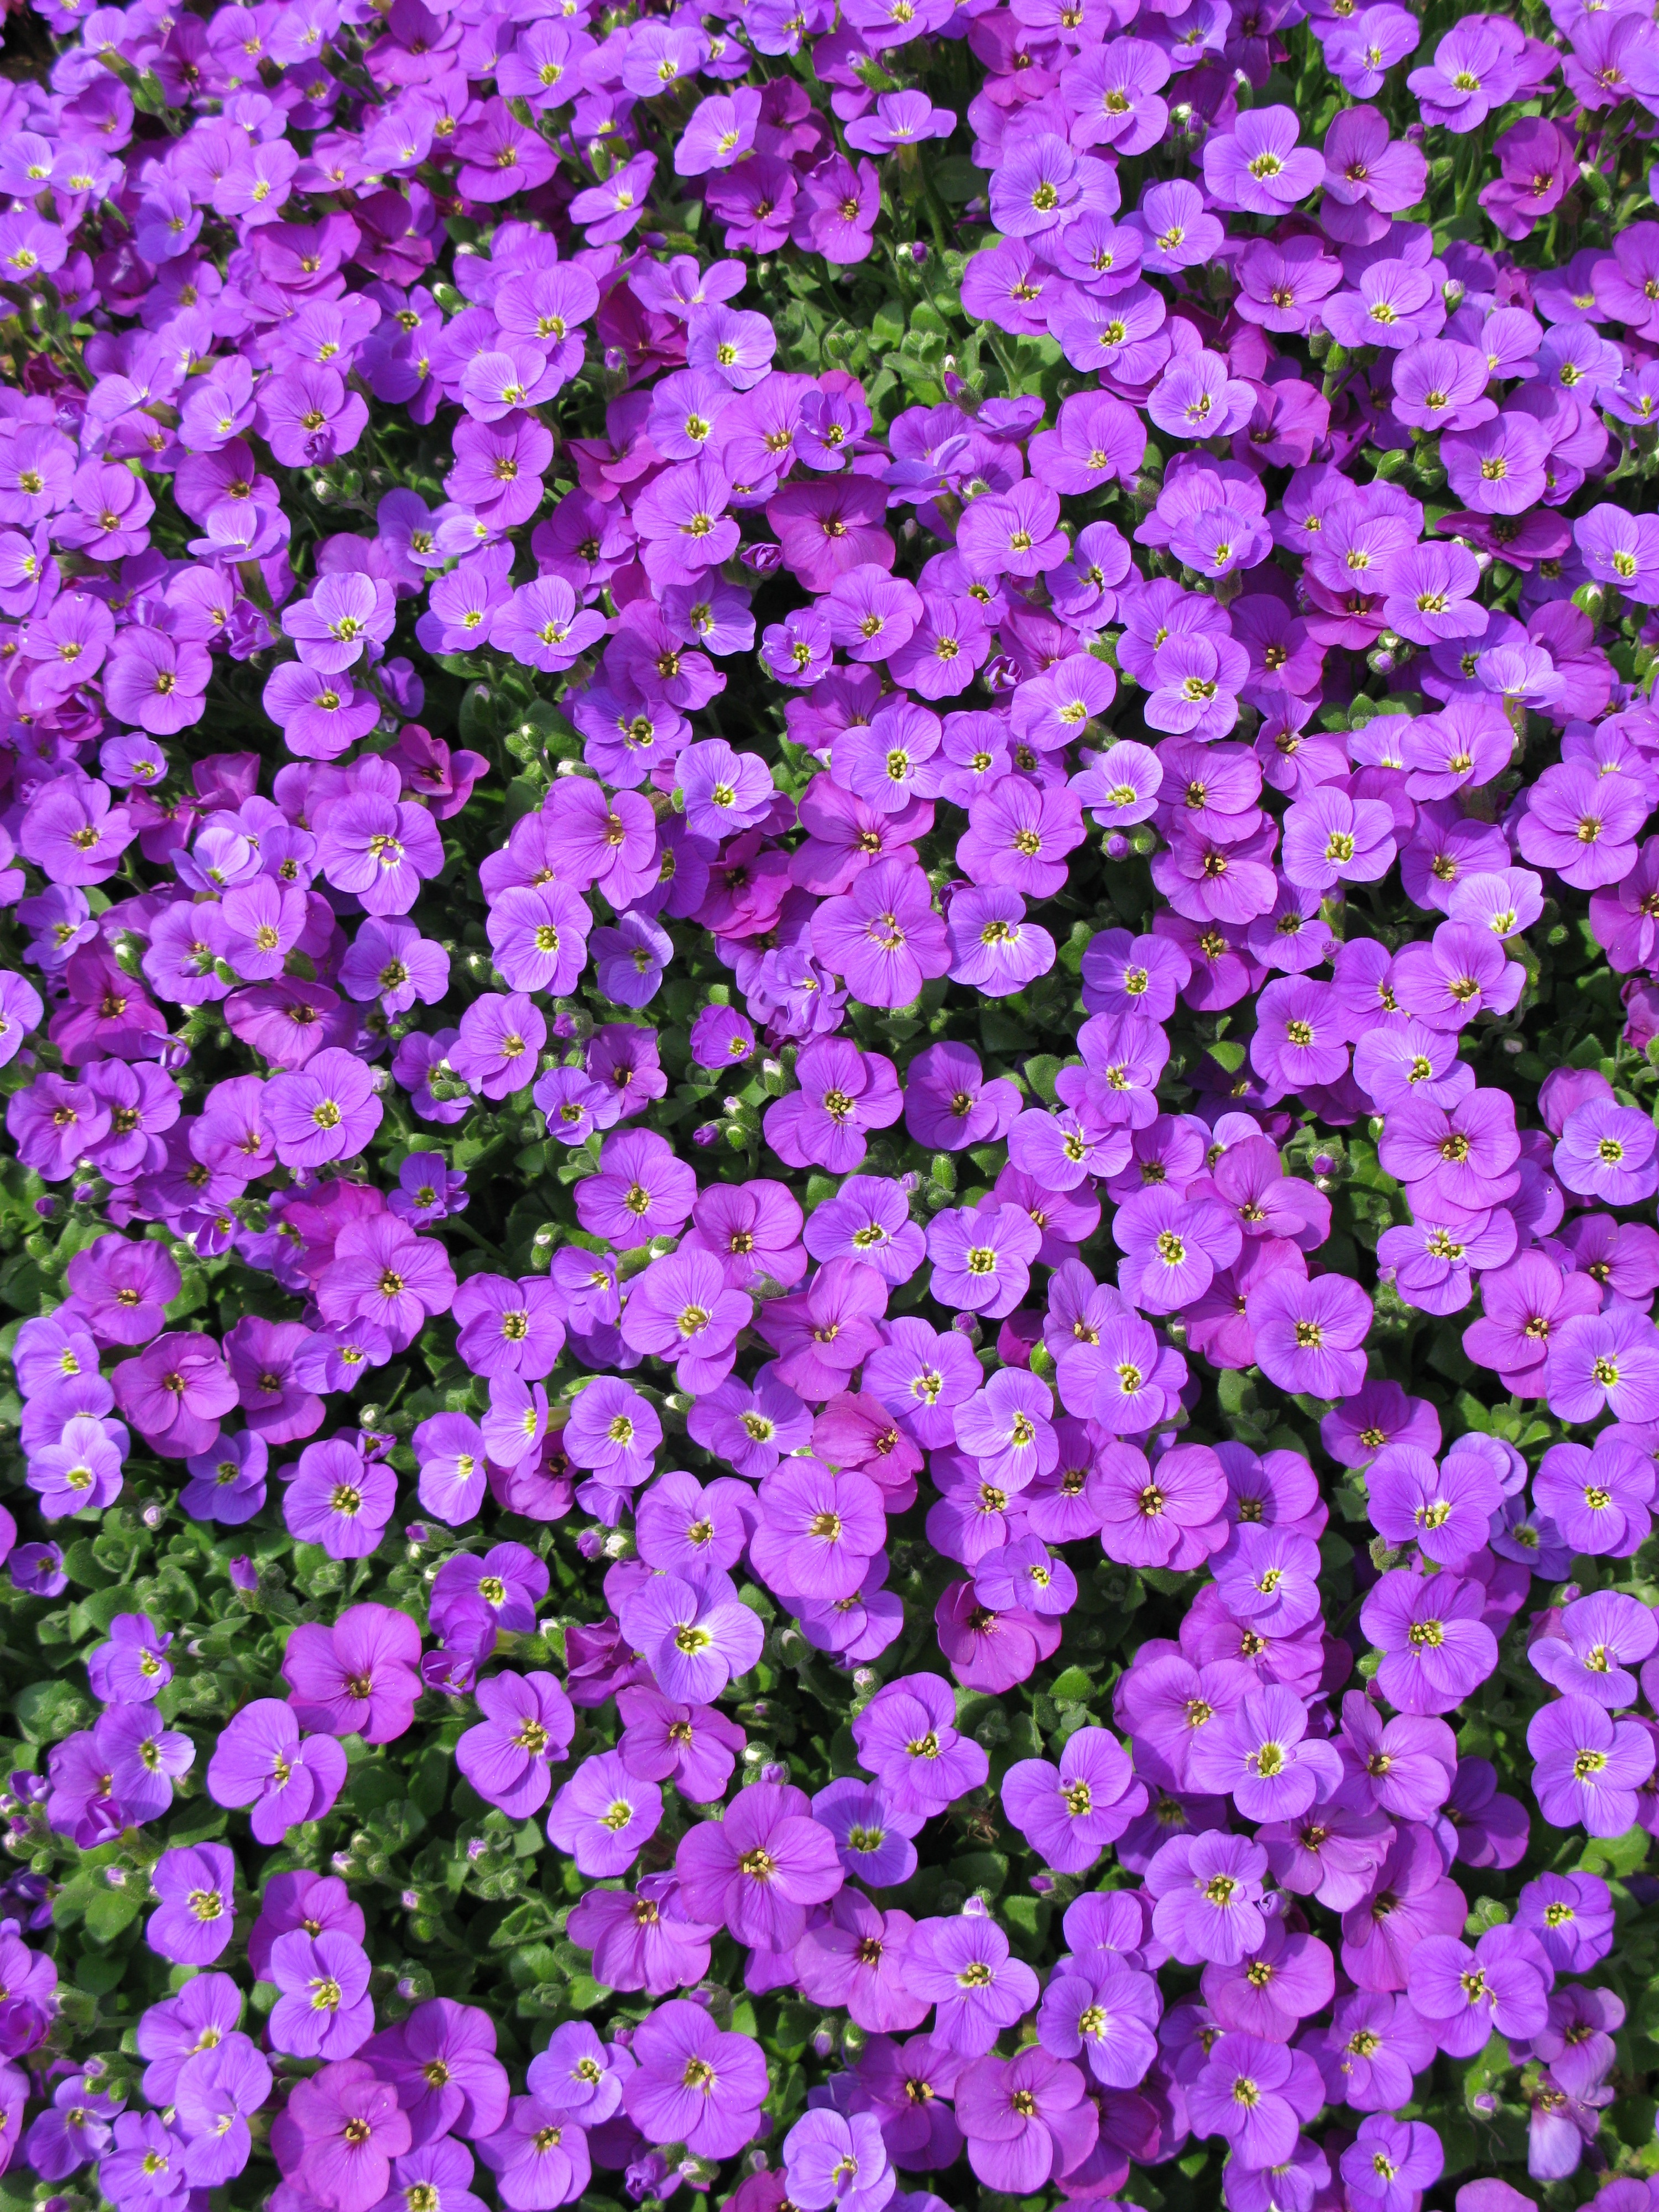
blossom, plant, flower, purple, bloom, herb, close, flora, small flowers, flowering plant, aubretia, annual plant, land plant, mustard and cabbage family, breckland thyme, dame's rocket, alyssum